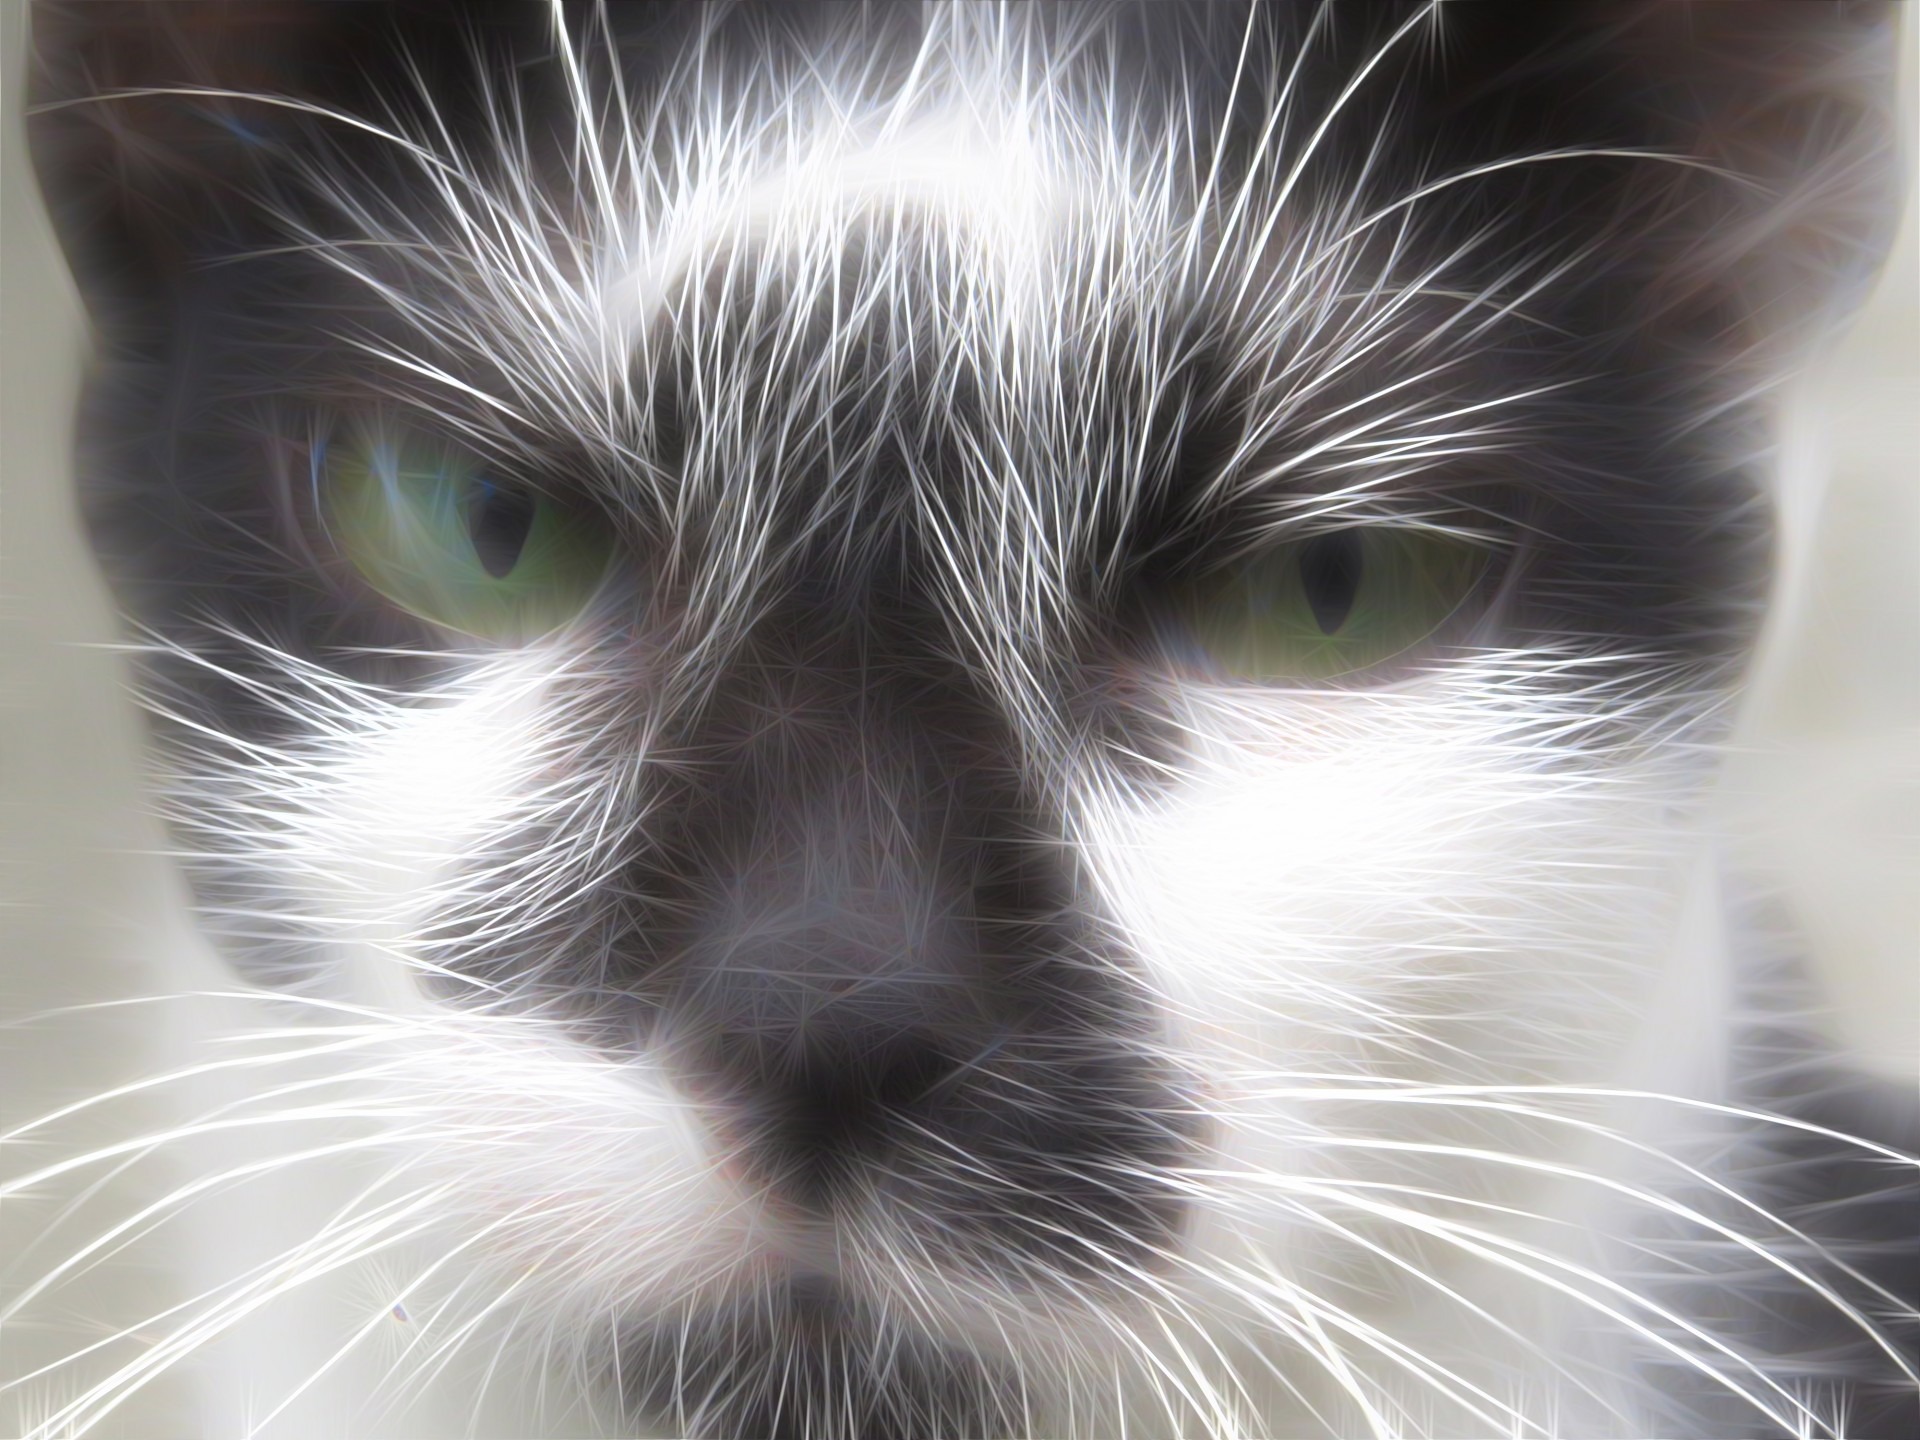
white, kitten, cat, mammal, black, feather, eyelash, mustache, close up, nose, whiskers, snout, eye, vertebrate, organ, macro photography, cat house, small to medium sized cats, cat like mammal, birman